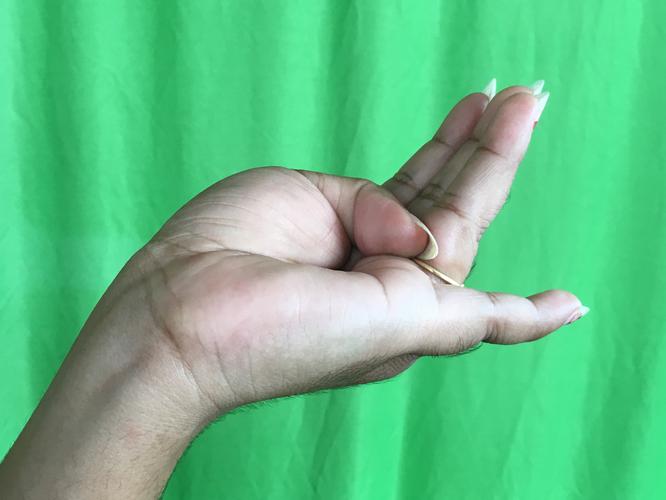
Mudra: Chaturam
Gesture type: single_hand